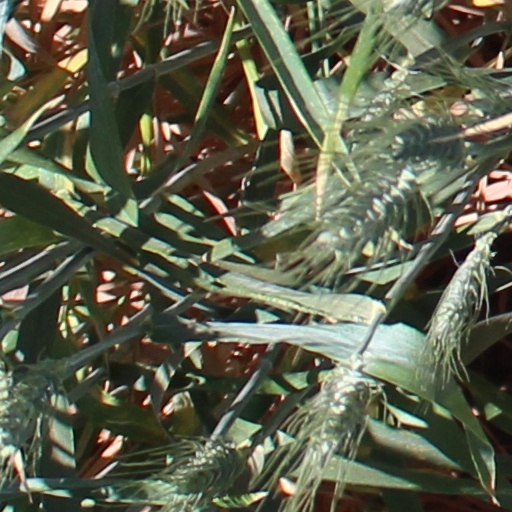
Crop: wheat